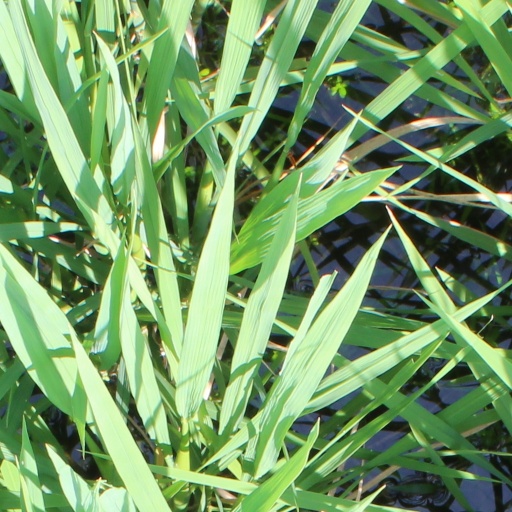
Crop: rice